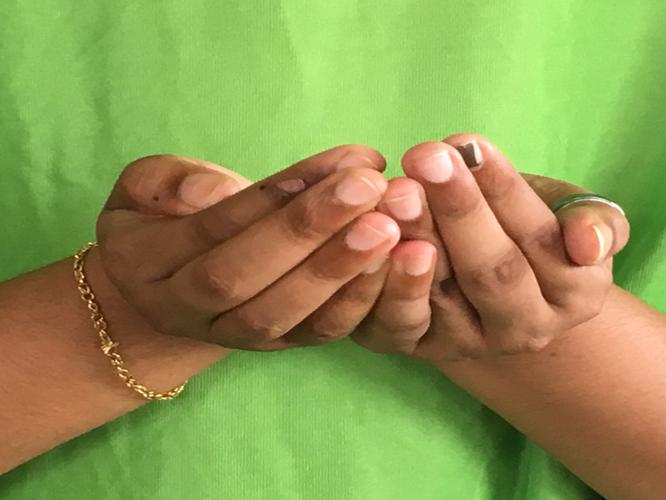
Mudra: Pushpaputa
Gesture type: double_hand